Secret City (TV series)

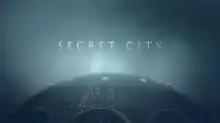

Secret City is an Australian political thriller television series based on the best-selling novels "The Marmalade Files", "The Mandarin Code", and "The Shadow Game" by Chris Uhlmann and Steve Lewis. It premiered on Foxtel's Showcase on 5 June 2016 and on Netflix internationally on 26 June 2018. The series is produced by Matchbox Pictures and Foxtel.